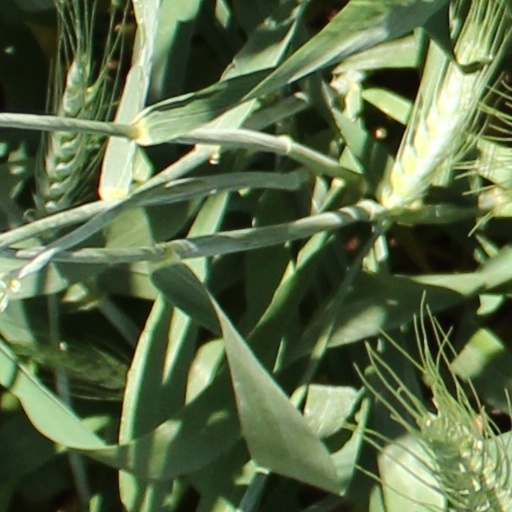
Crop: wheat